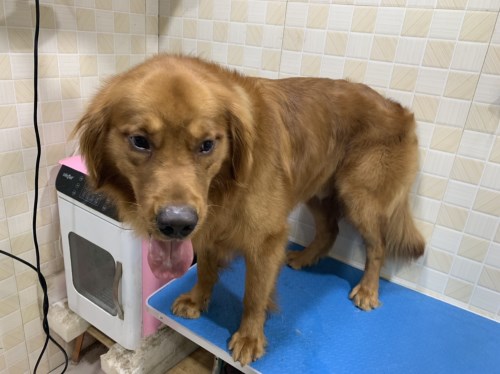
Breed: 5355-n000126-golden_retriever